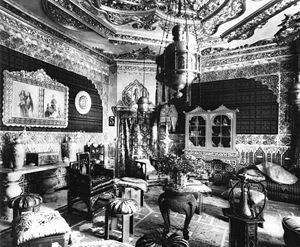
La Casa Vicens, bâtie de 1883 à 1888, est la première grande œuvre architecturale d'Antoni Gaudí. Elle se situe dans le quartier de Gràcia à Barcelone, au 24 Carrer de les Carolines.